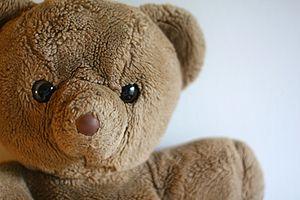
Une peluche est un textile ayant un toucher semblable à du duvet ou de la fourrure. Il s'agit d'une étoffe présentant, sur une face, des poils soyeux et brillants, plus longs et moins serrés que ceux du velours auquel elle s'apparente. Elle est utilisée dans l'ameublement, dans la confection et surtout dans la fabrication de jouets d'enfants en forme d'animaux.